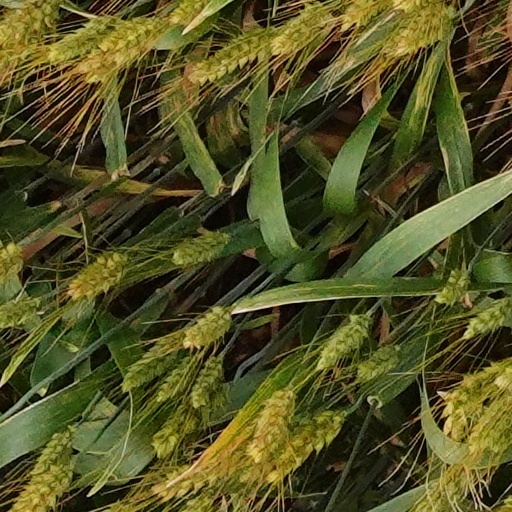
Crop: wheat